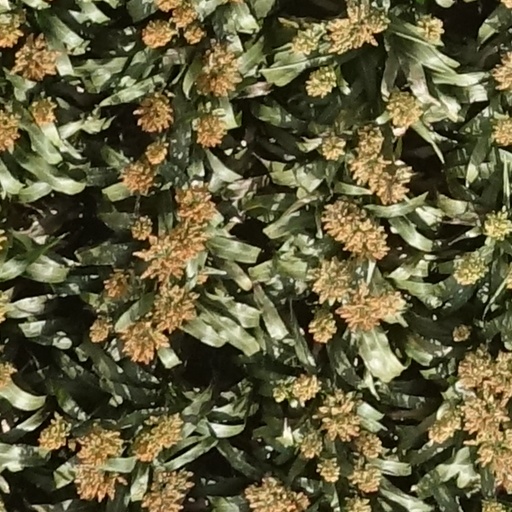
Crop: sorghum